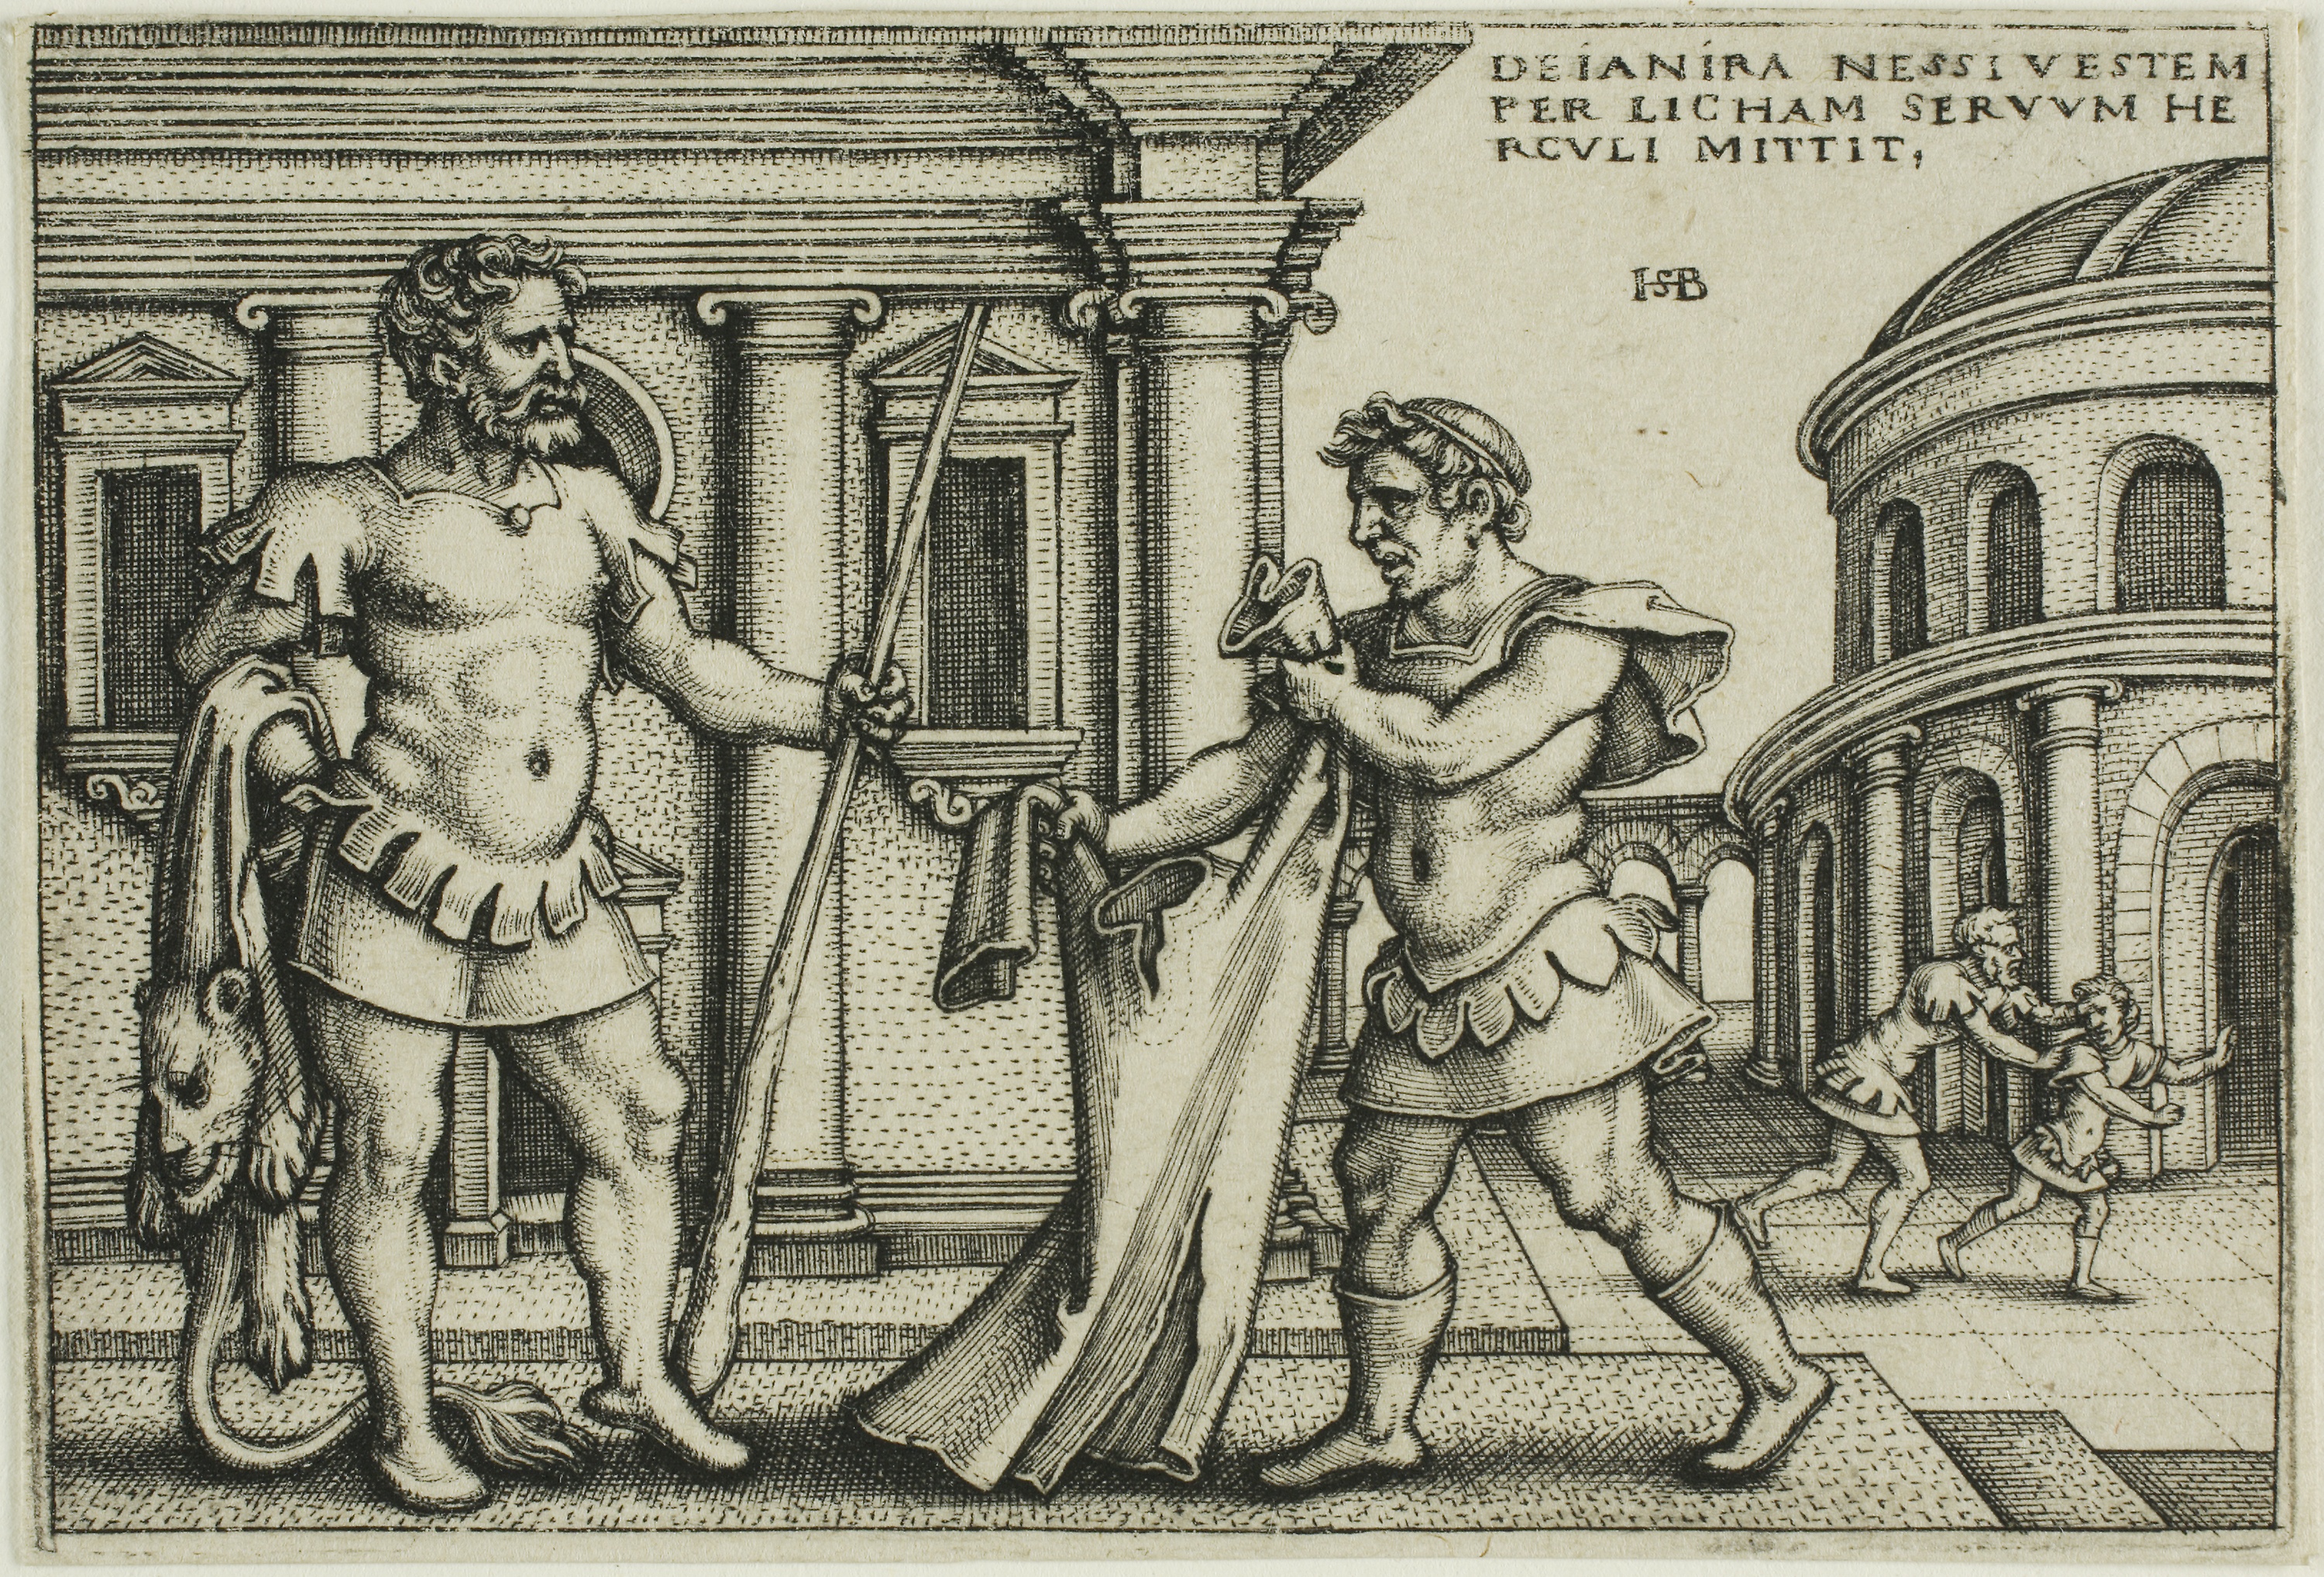
history, art, ancient history, middle ages, human behavior, mythology, illustration, visual arts, fiction, drawing